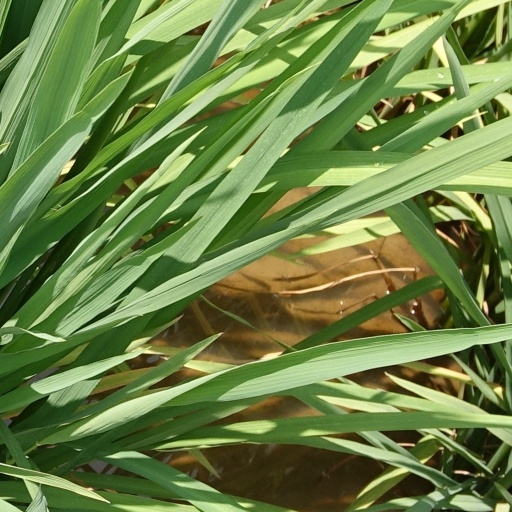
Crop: rice